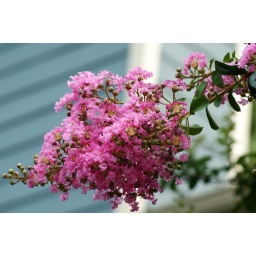
Jul 15 196/365.The clusters of pink flowers on the crepe myrtle tree in our yard are very pretty.